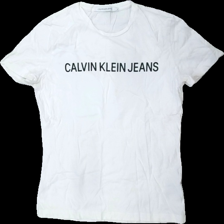
View: front
Type: T-shirt
Category: Ladies
Brand: Calvin Klein
Colors: White, Black
Material: 100% cott
Pattern: Logo print
Cut: Regular, C-collar
Size: M
Stains: Minor
Holes: Minor
Damage: stain
Damage location: middle center
Damage 2: hole
Damage 2 location: top center
Price range: <50
Recommended usage: Recycle
Description: White t-shirt with black text across chest. Calvin Klein, size M. Poor condition.